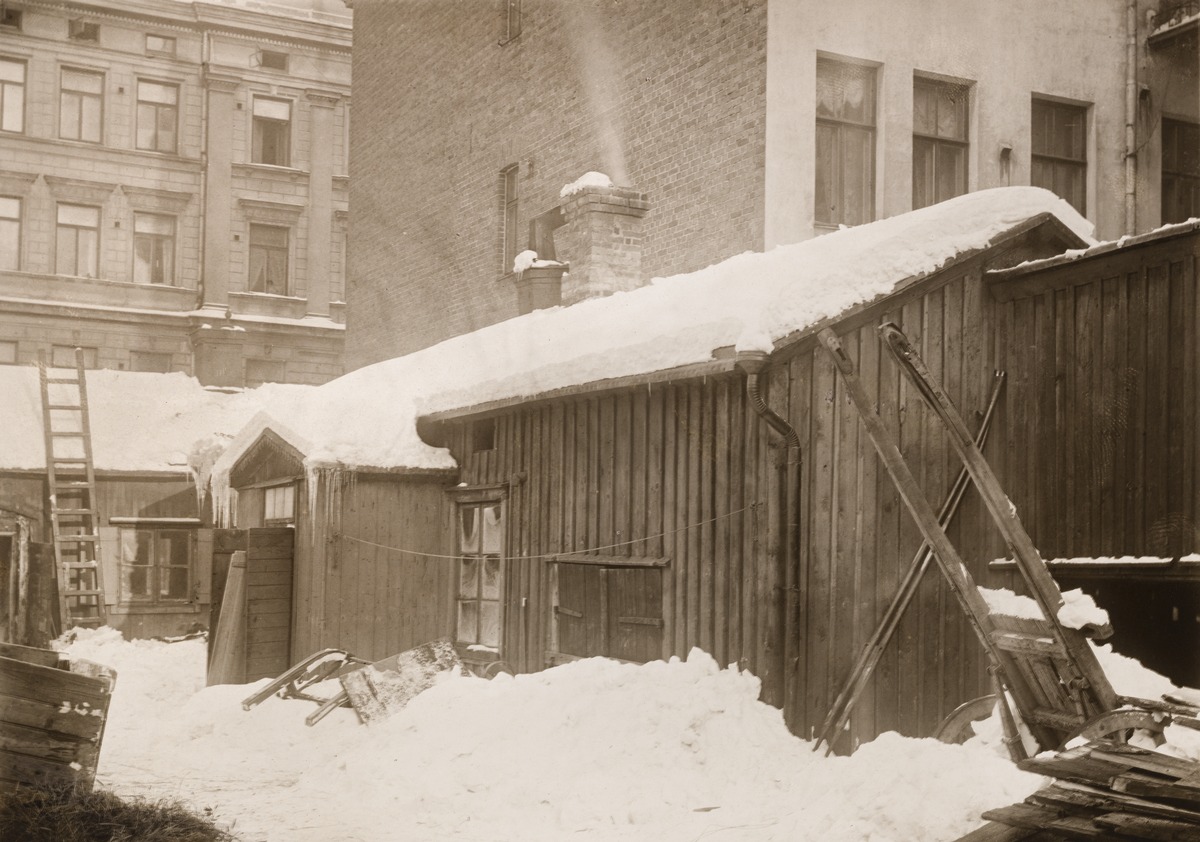
Iso-Roobertinkatu 8:n luminen sisäpiha puisine piharakennuksineen.
sisällön kuvaus: Pihalla näkyy ajokaluja. Kiinteistön omisti Augusta Nevalainen (1856–1912). Numero 6:n kerrostalo oikealla oli valmistunut vuonna 1895, ja se korvattiin uudella vuonna 1967. Vasemmalla näkyvä Iso-Roobertinkatu 3–7 on vuodelta 1885. Kuvan tontille valmistui nykyinen kivinen asuinkerrostalo vuonna 1904. mustavalkoinen
Kuvaaja: Rundman, Emil, valokuvaaja, Nevalainen, Augusta, paikan omistaja
Ajankohta: kuvausaika 1901-1903
Paikka: Suomi, Uusimaa, Helsinki, Punavuori Helsinki, Iso-Roobertinkatu 8
Aiheet: puurakennukset, lankkuaidat, ruutuikkunat, savupiiput, lumipeite, talvi, asuinrakennukset, pihat, kivirakennukset, asuinkerrostalot, harjakatot, tikkaat, porstuankuistit, kärryt, reet, jää, wooden buildings, chimneys, snow cover, winter, residential buildings, yards, stone buildings, ridge roofs, ladders, carts, sleighs, ice, träbyggnader, skorstenar, snötäcke, vinter, bostadshus, gårdsplaner, stenbyggnader, sadeltak, stegar, kärror, slädar, is